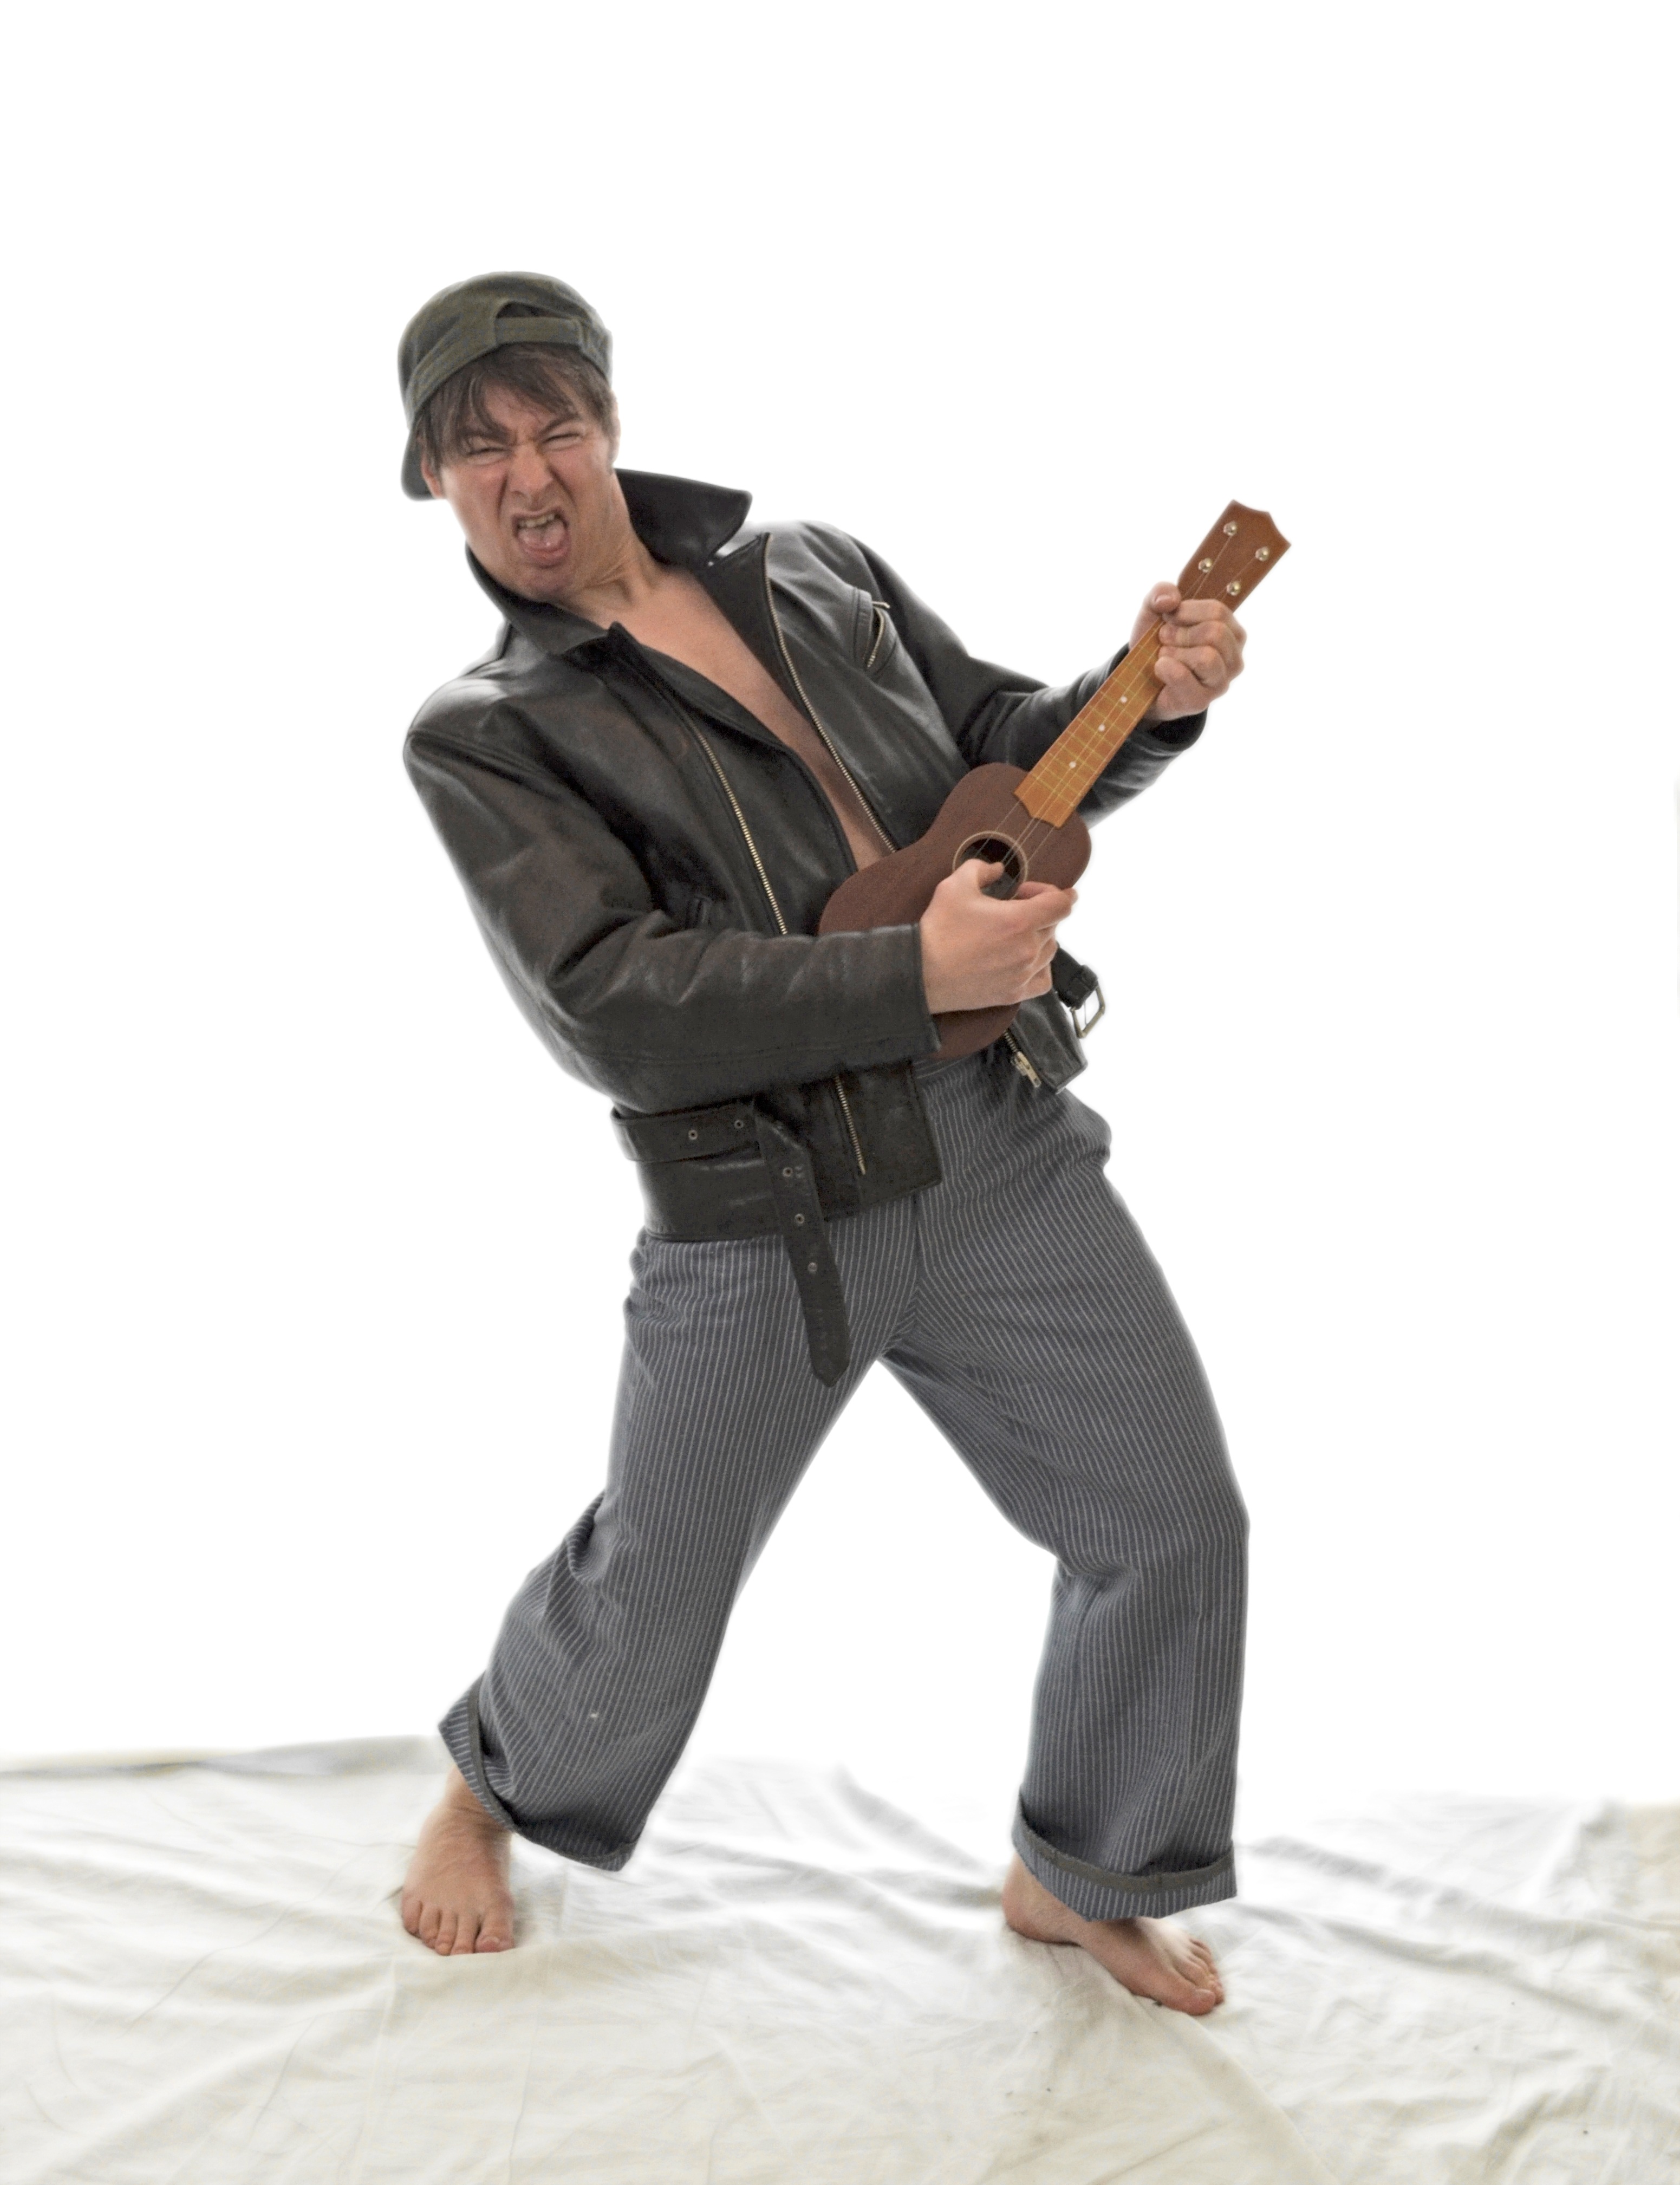
music, guitar, dance, instrument, musician, musical instrument, stringed instrument, ukulele, sports, performance, sound, guitarist, emotion, performing arts, exceptional